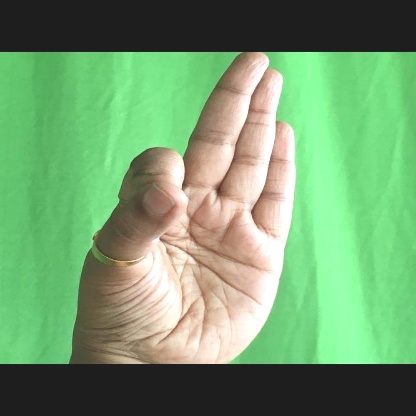
Mudra: Aralam